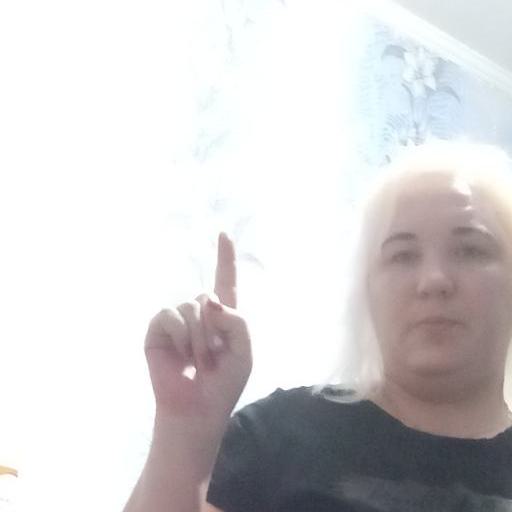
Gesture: one